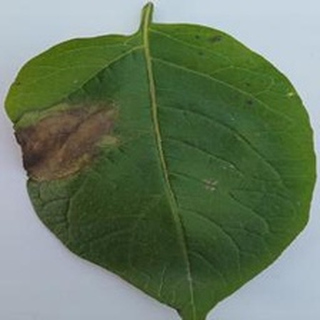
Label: potato_late_blight